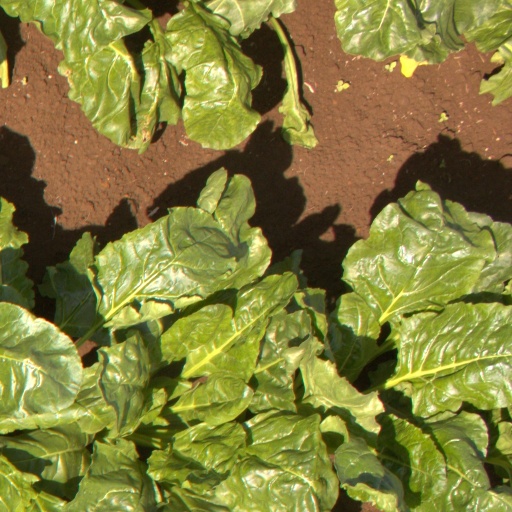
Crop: sugar beet